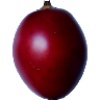
Label: tamarillo